Catharine Beecher

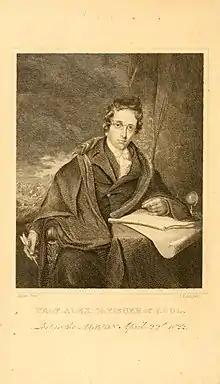
Alexander Metcalf Fisher (1794-1822), fiancé of Catharine Beecher.

Beecher was born September 6, 1800, in East Hampton, New York, the daughter of minister and religious leader Lyman Beecher and Roxana (Foote) Beecher. Among her siblings were writer and abolitionist Harriet Beecher Stowe, along with clergymen Henry Ward Beecher and Charles Beecher. Beecher was educated at home until she was ten years old, when she was sent to Litchfield Female Academy in Litchfield, Connecticut. She taught herself subjects not commonly offered to women, including math, Latin, and philosophy. She took over the domestic duties of her household at the age of 16, following her mother's death. In 1821, Beecher founded a school for women in New Haven, Connecticut. Catharine was engaged to marry Alexander M. Fisher, head of the Mathematics Department at Yale College, but he died at sea before the wedding took place. She never married.